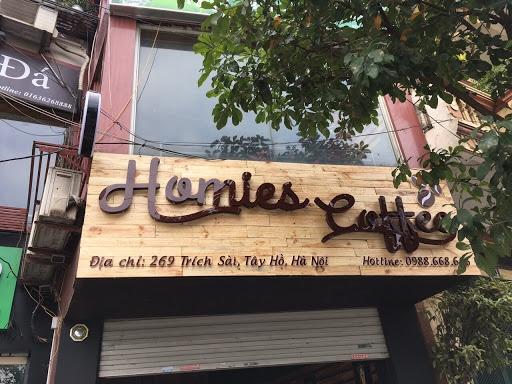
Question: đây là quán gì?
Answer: đây là quán cà phê